Cross of Gradac, Gradac

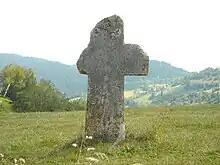

Cross of Gradac is a cultural monument located in the village of Gradac on the property of Ćurčić Dragutin, surrounded by a field. The cross was built in 1645 and served as a village record.